Engineered CAR T cell delivery

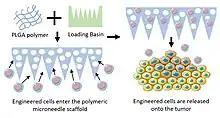
The formulation, loading, and delivery of engineered T-cells using a PLGA-based polymeric microneedle matrix onto a solid tumor.

Upon implantation, the CAR-T cells would release from the film, but remain within the site of the tumor due to engineered antibody attraction of the film. This caused increased localization and duration of CAR-T therapy to the tumor site as compared to intravenous or local injection of CAR-T cells.